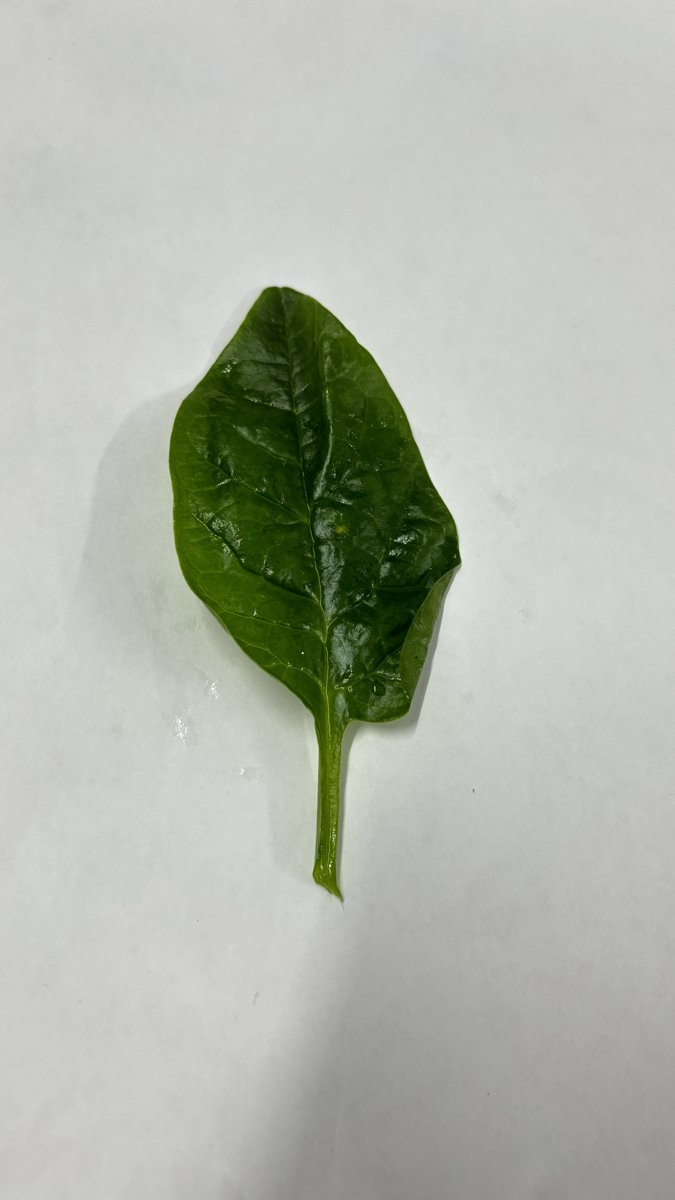
Label: Healthy-Leaf